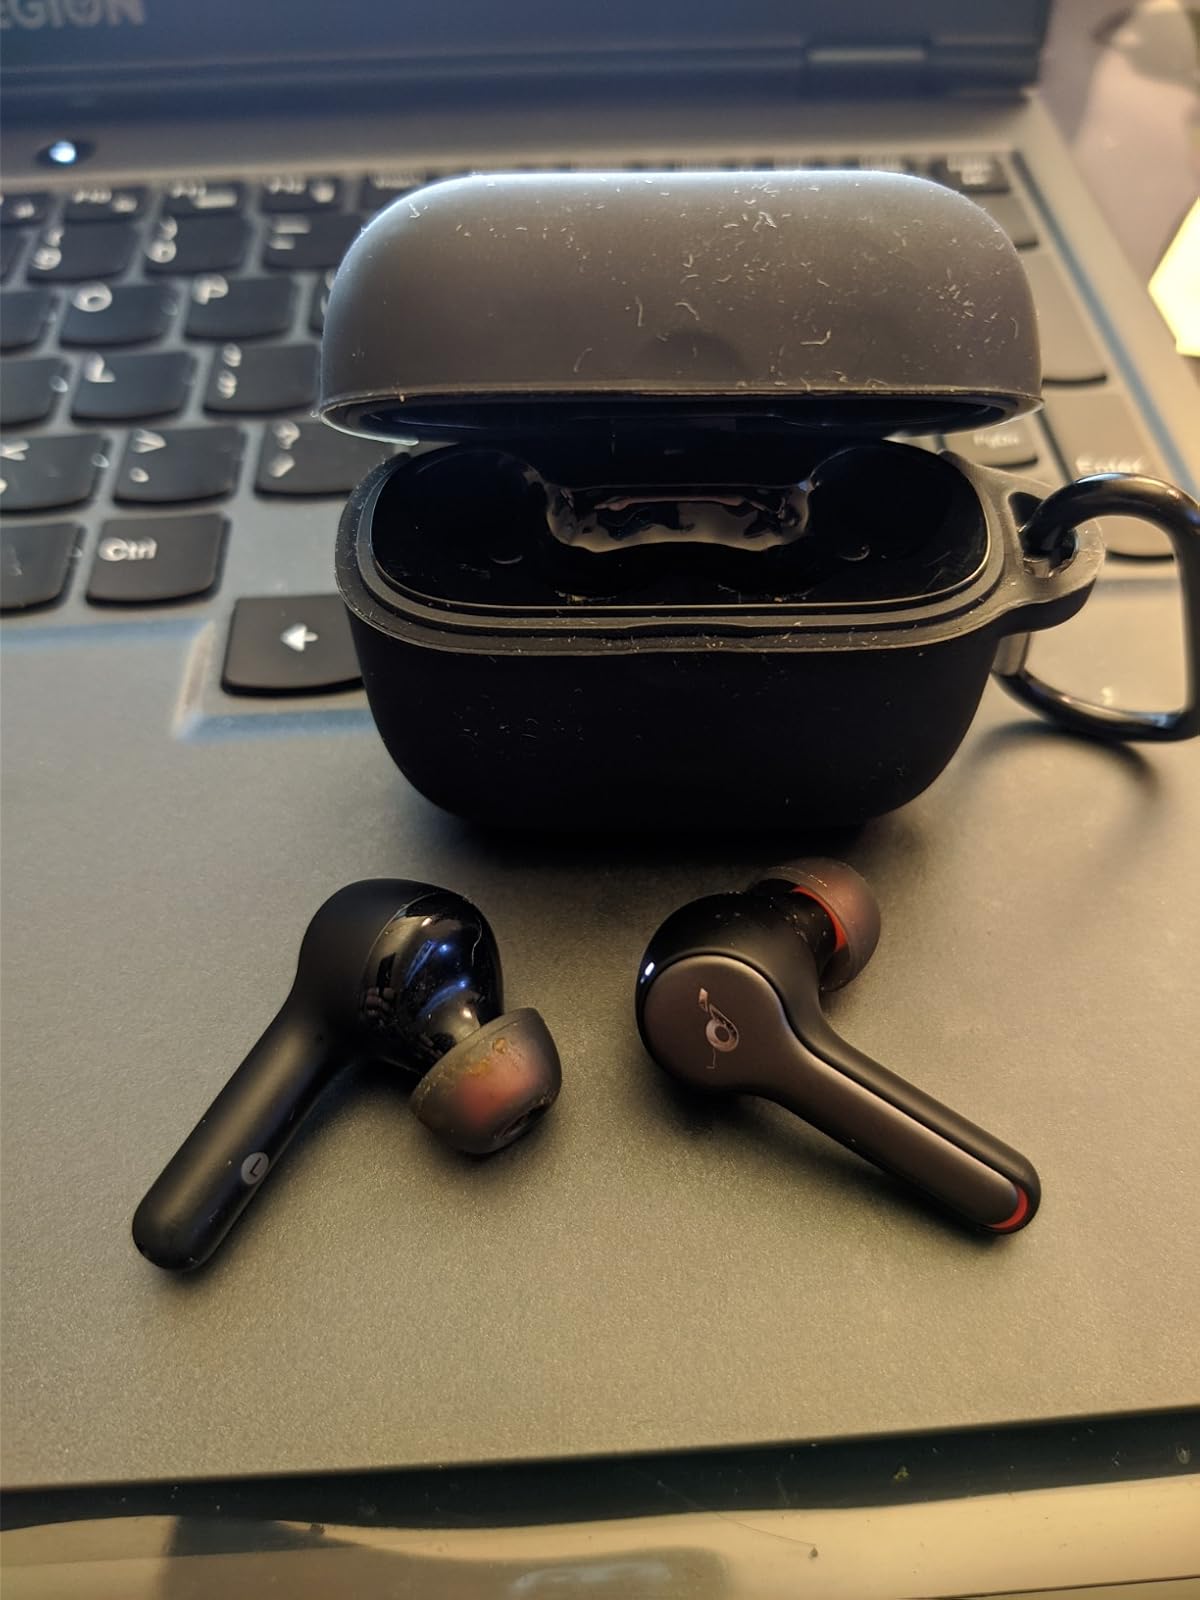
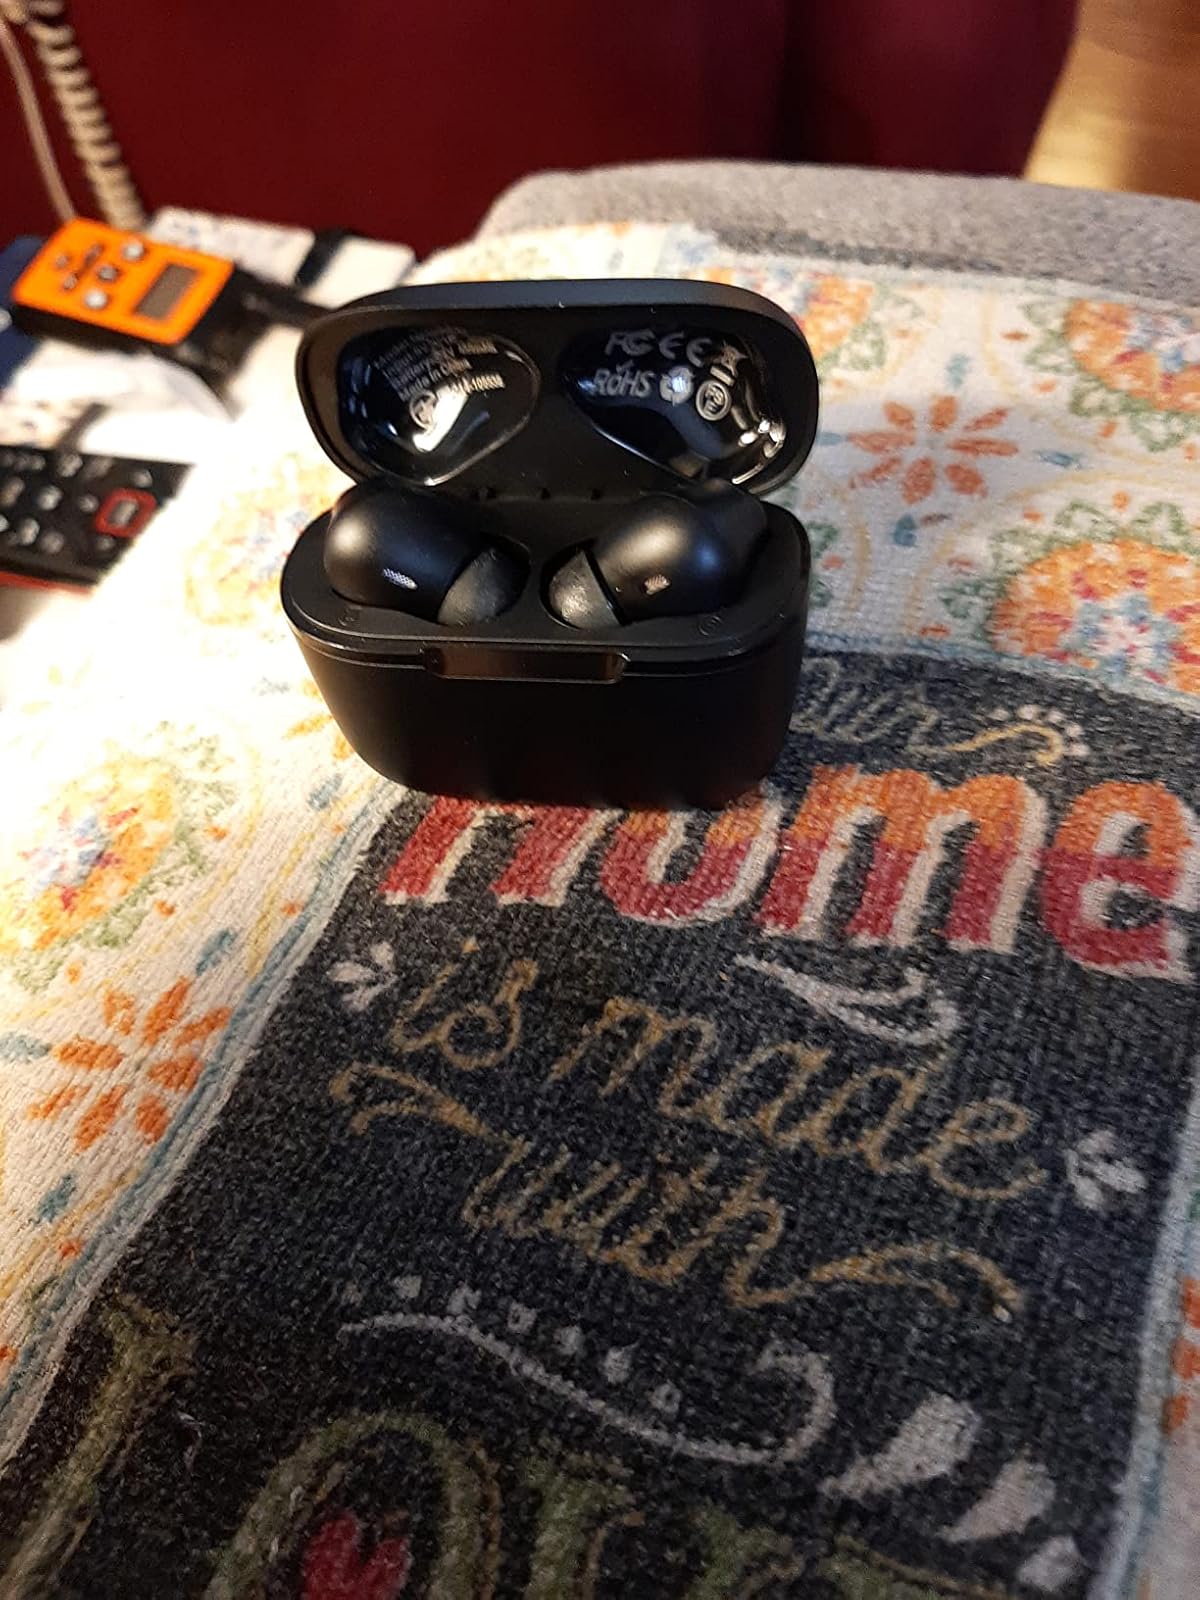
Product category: earbuds
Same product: no